Eddie Gerard

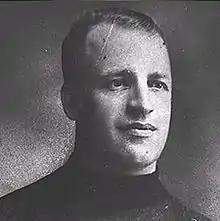
Gerard in 1923

Edward George Gerard (February22, 1890August7, 1937) was a Canadian professional ice hockey player, coach, and manager. Born in Ottawa, Ontario, he played for 10 seasons for his hometown Ottawa Senators. He spent the first three years of his playing career as a left winger before switching to defence, retiring in 1923 due to a throat ailment. Gerard won the Stanley Cup in four consecutive years from 1920 to 1923 (with the Senators three times and as an injury replacement player with the Toronto St. Patricks in 1922), the first player to do so.